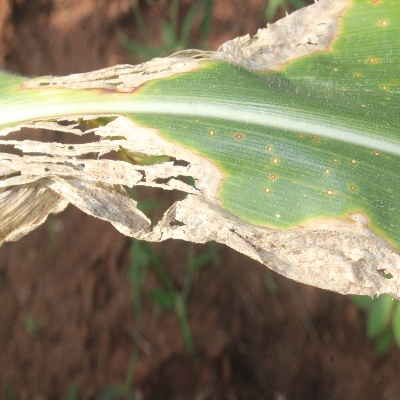
Crop: Maize
Condition: leaf blight